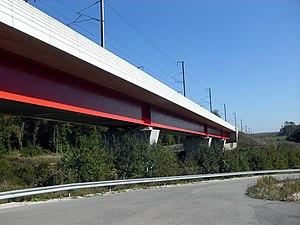
Le viaduc du Pertuis par la LGV Rhin-Rhône au nord-ouest de Montbéliard sur le Rupt dans la commune d'Aibre
CHRYSO est une entreprise de chimie française spécialisée dans les adjuvants pour matériaux de construction. Elle est leader dans son secteur en France, troisième en Europe et quatrième dans le monde.